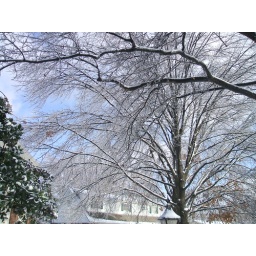
One of the big oak trees in front of my house - just thought it looked pretty.